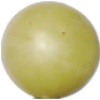
Label: Grape White 2